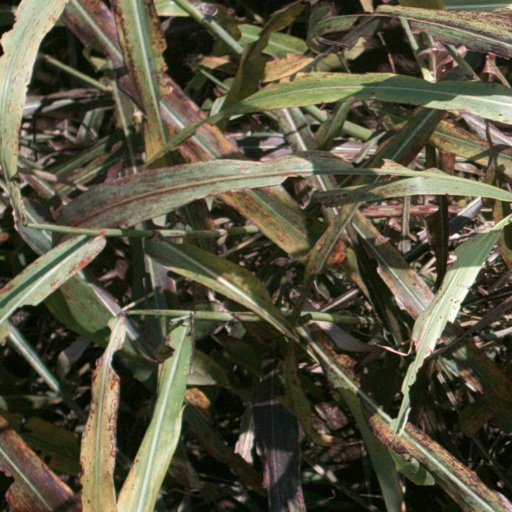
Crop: sorghum